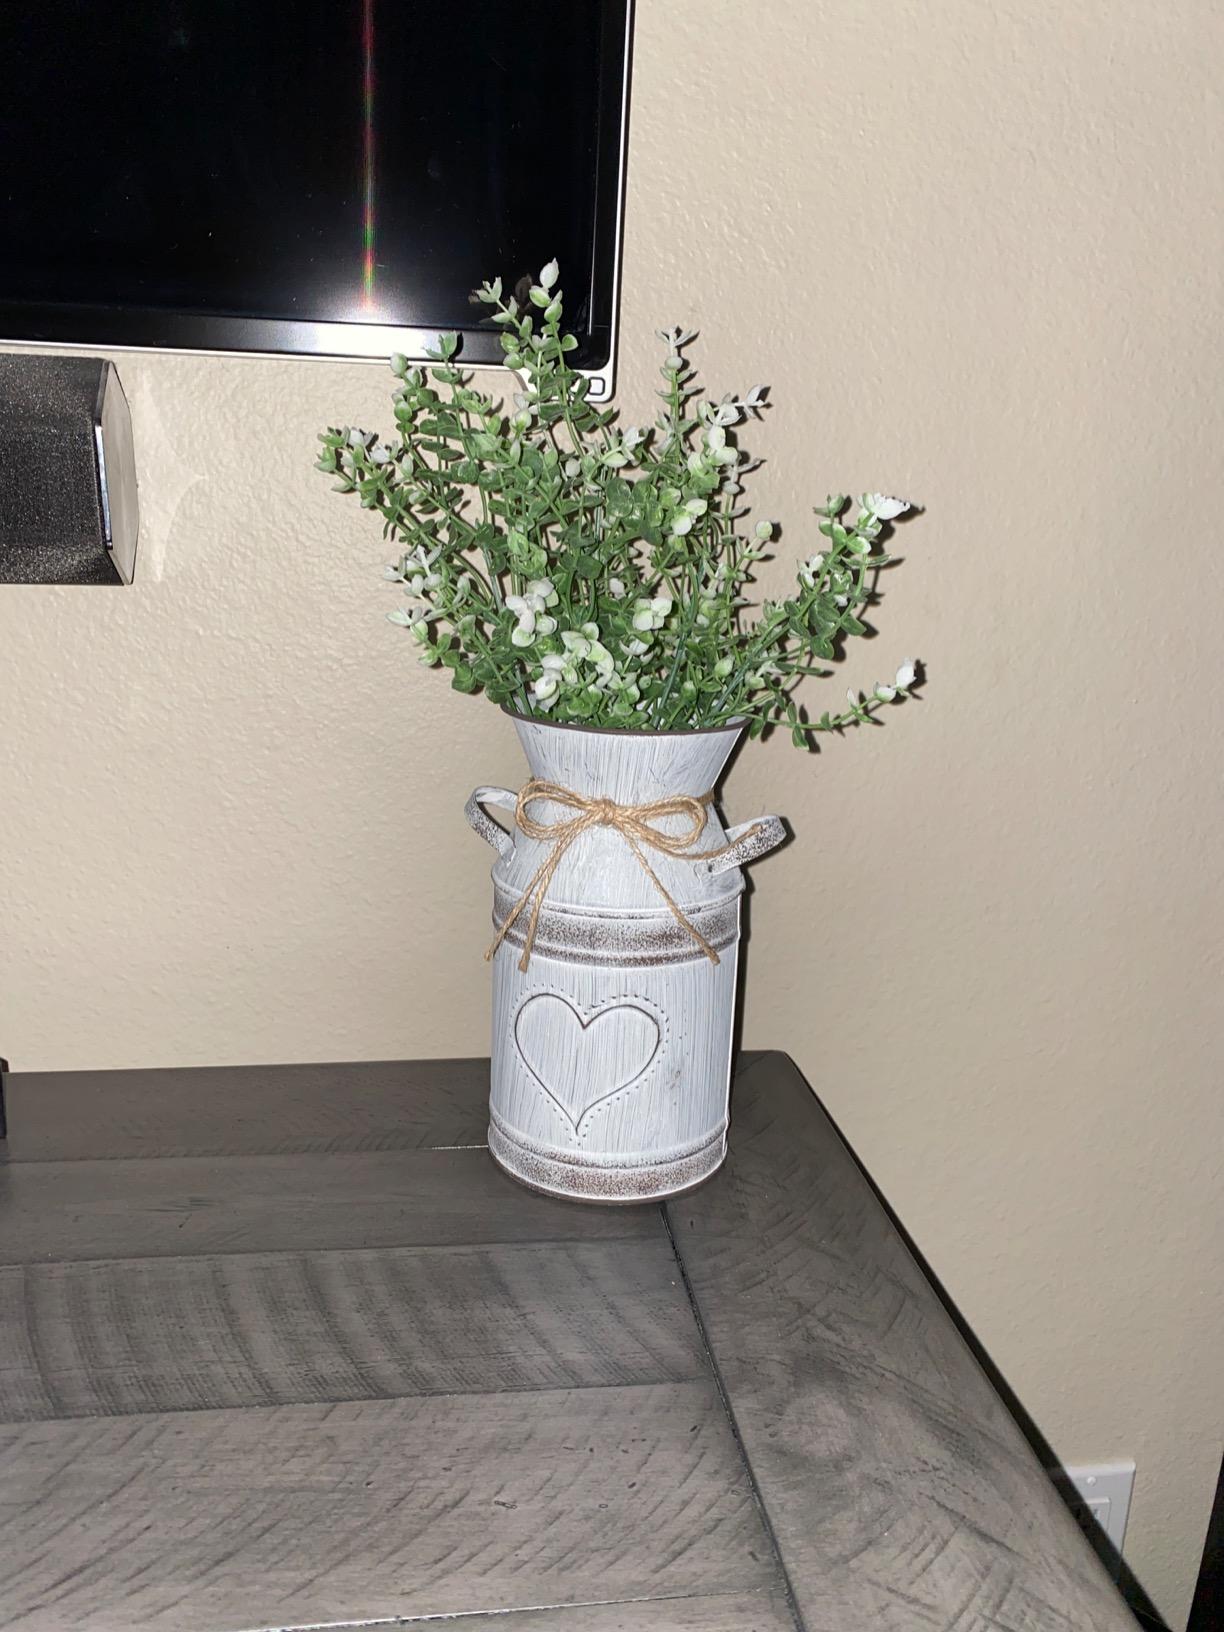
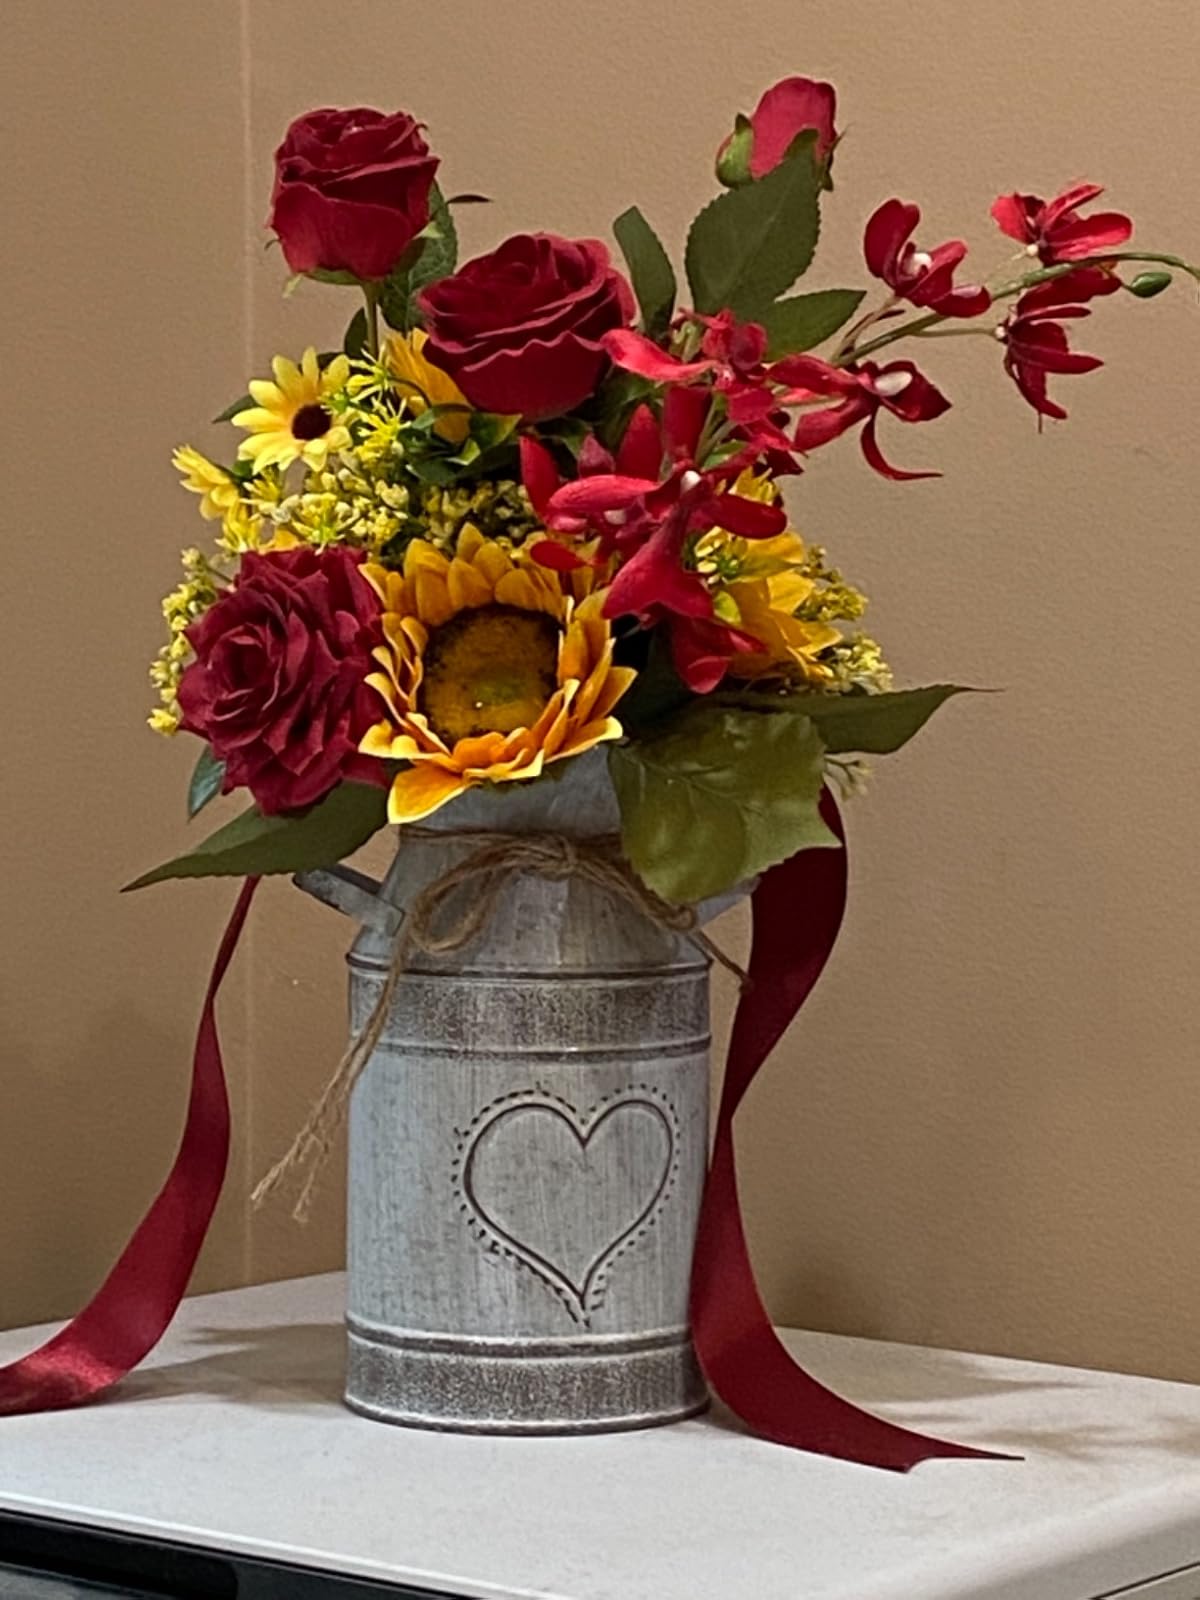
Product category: vase
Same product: yes